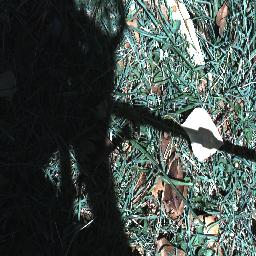
Label: negative